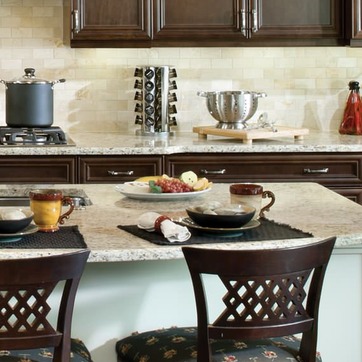
Material: food